Simple Twist of Fate

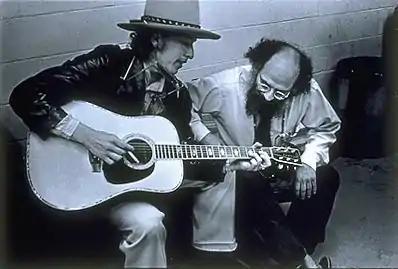
Dylan (left) with Allen Ginsberg on November 2, 1975, a few days before Dylan debuted "Simple Twist of Fate" in concert.

"Rolling Stone" magazine ranked the song 15th on a list of the "100 Greatest Bob Dylan Songs". An article accompanying the list calls it a look "at an idyllic relationship that fell apart for reasons neither party can control" from the point-of-view of a narrator who "has moved on to meaningless one-night stands".